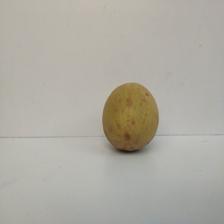
Size: Large